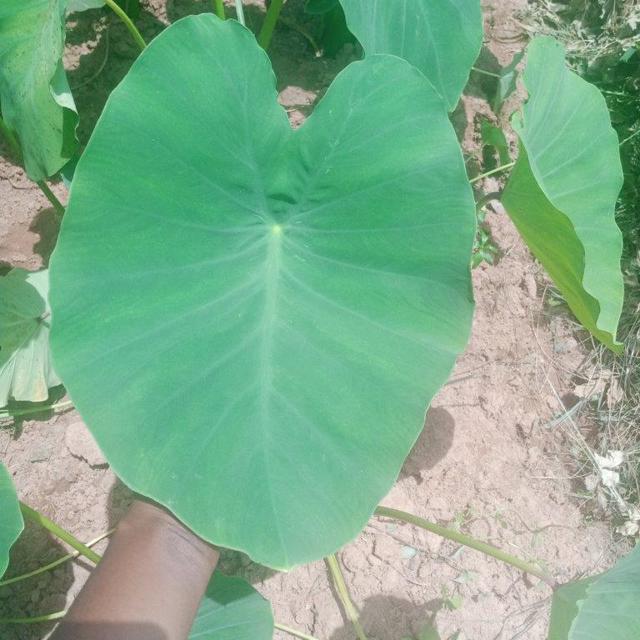
Label: Healthy